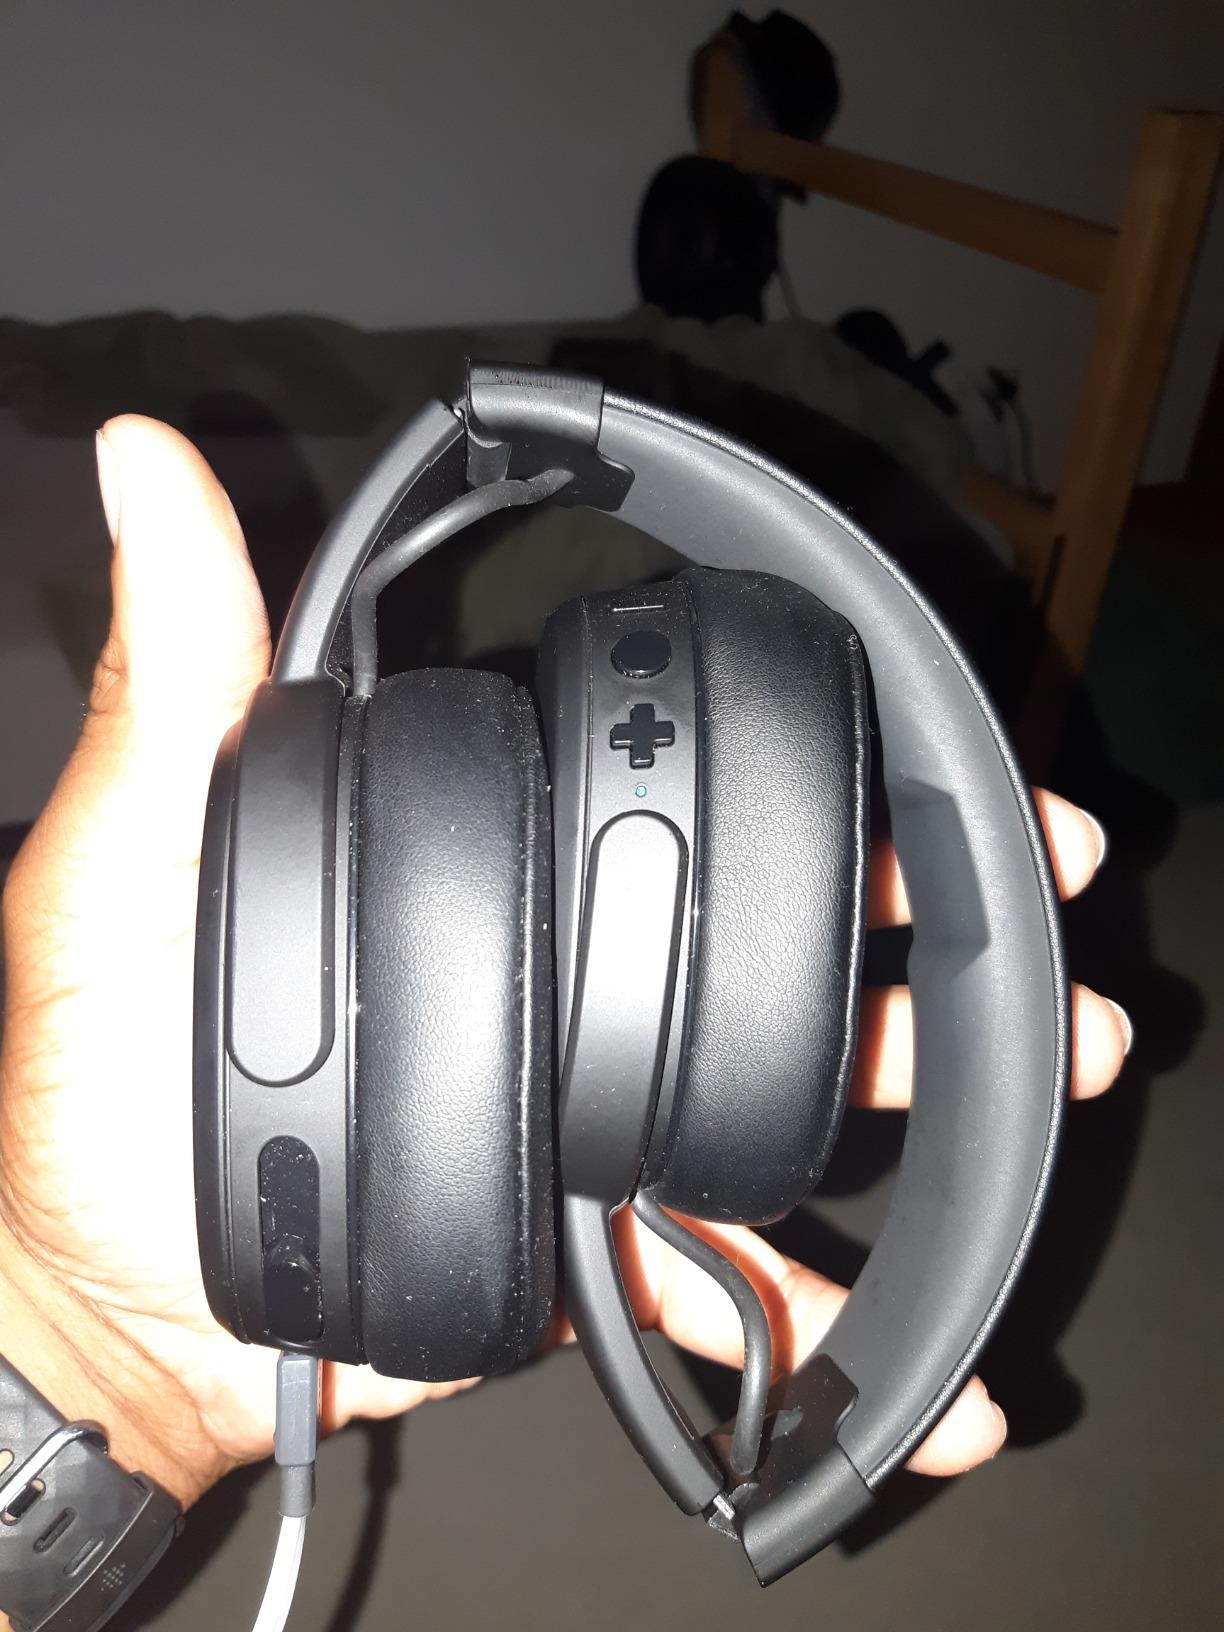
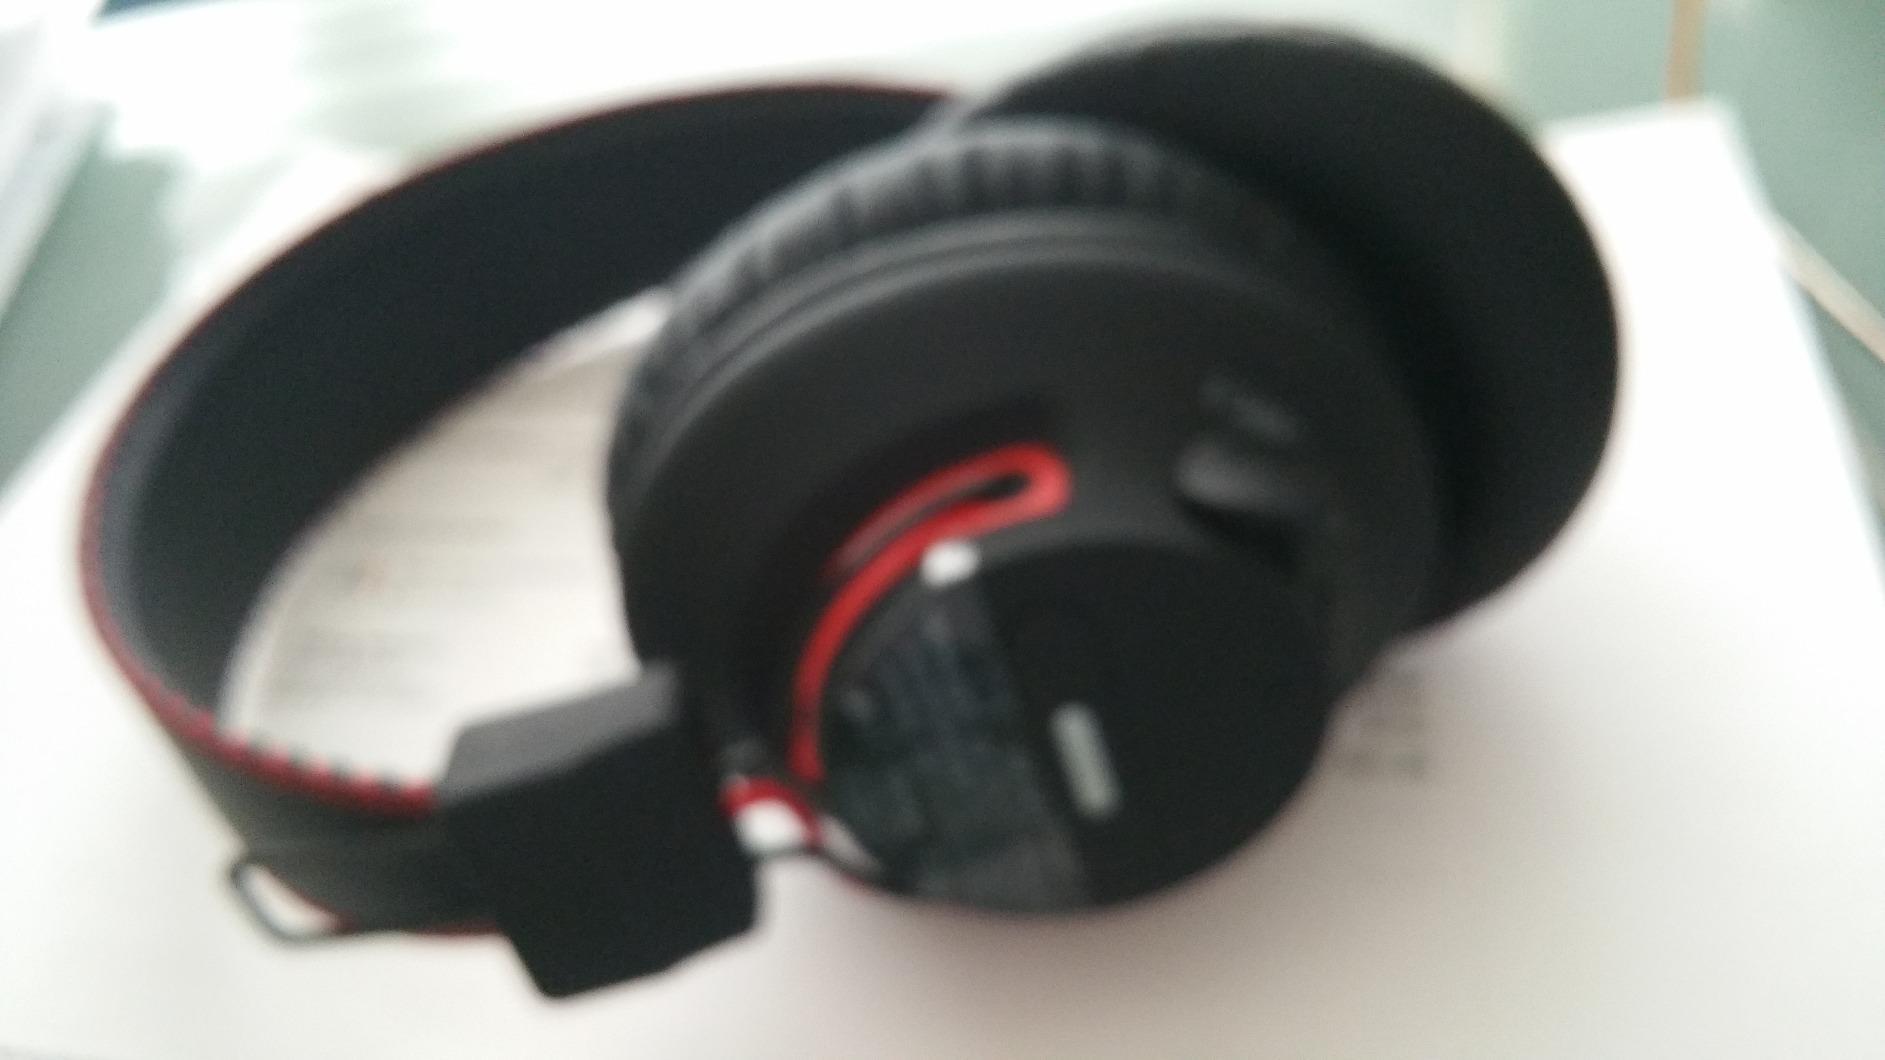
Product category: headphones
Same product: no